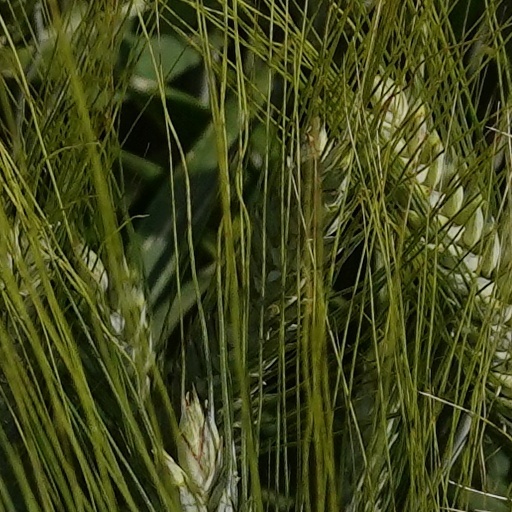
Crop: wheat